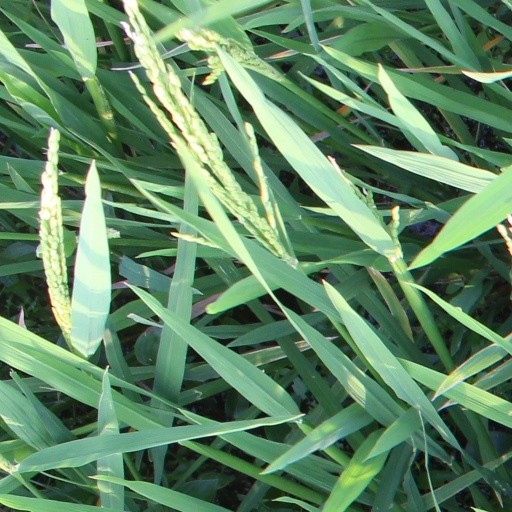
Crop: rice